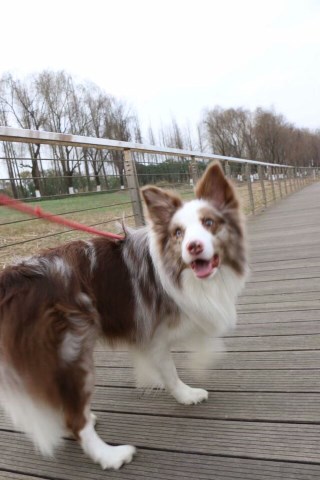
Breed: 2594-n000109-Border_collie